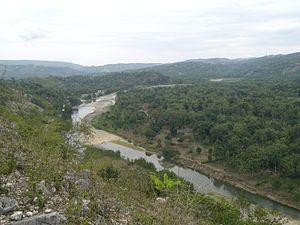
La rivière de la Grand-Anse est un cours d'eau qui coule à Haïti dans le département de Grand'Anse et l'arrondissement de Jérémie. Elle rejoint le golfe de la Gonâve juste à l'Est de la ville de Jérémie.